Mark Ellman

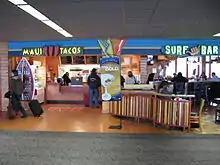
Maui Tacos restaurant

Mark Ellman died February 26, 2023, was a Hawaii-based restaurant chef. His first Hawaiian restaurant, "Avalon", is on Maui; he became its owner in 1991. By 2011 he had sold that restaurant, and had founded or purchased into several other similar establishments.